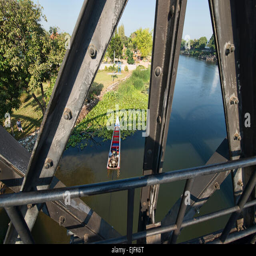
a boat sits under tourist attraction